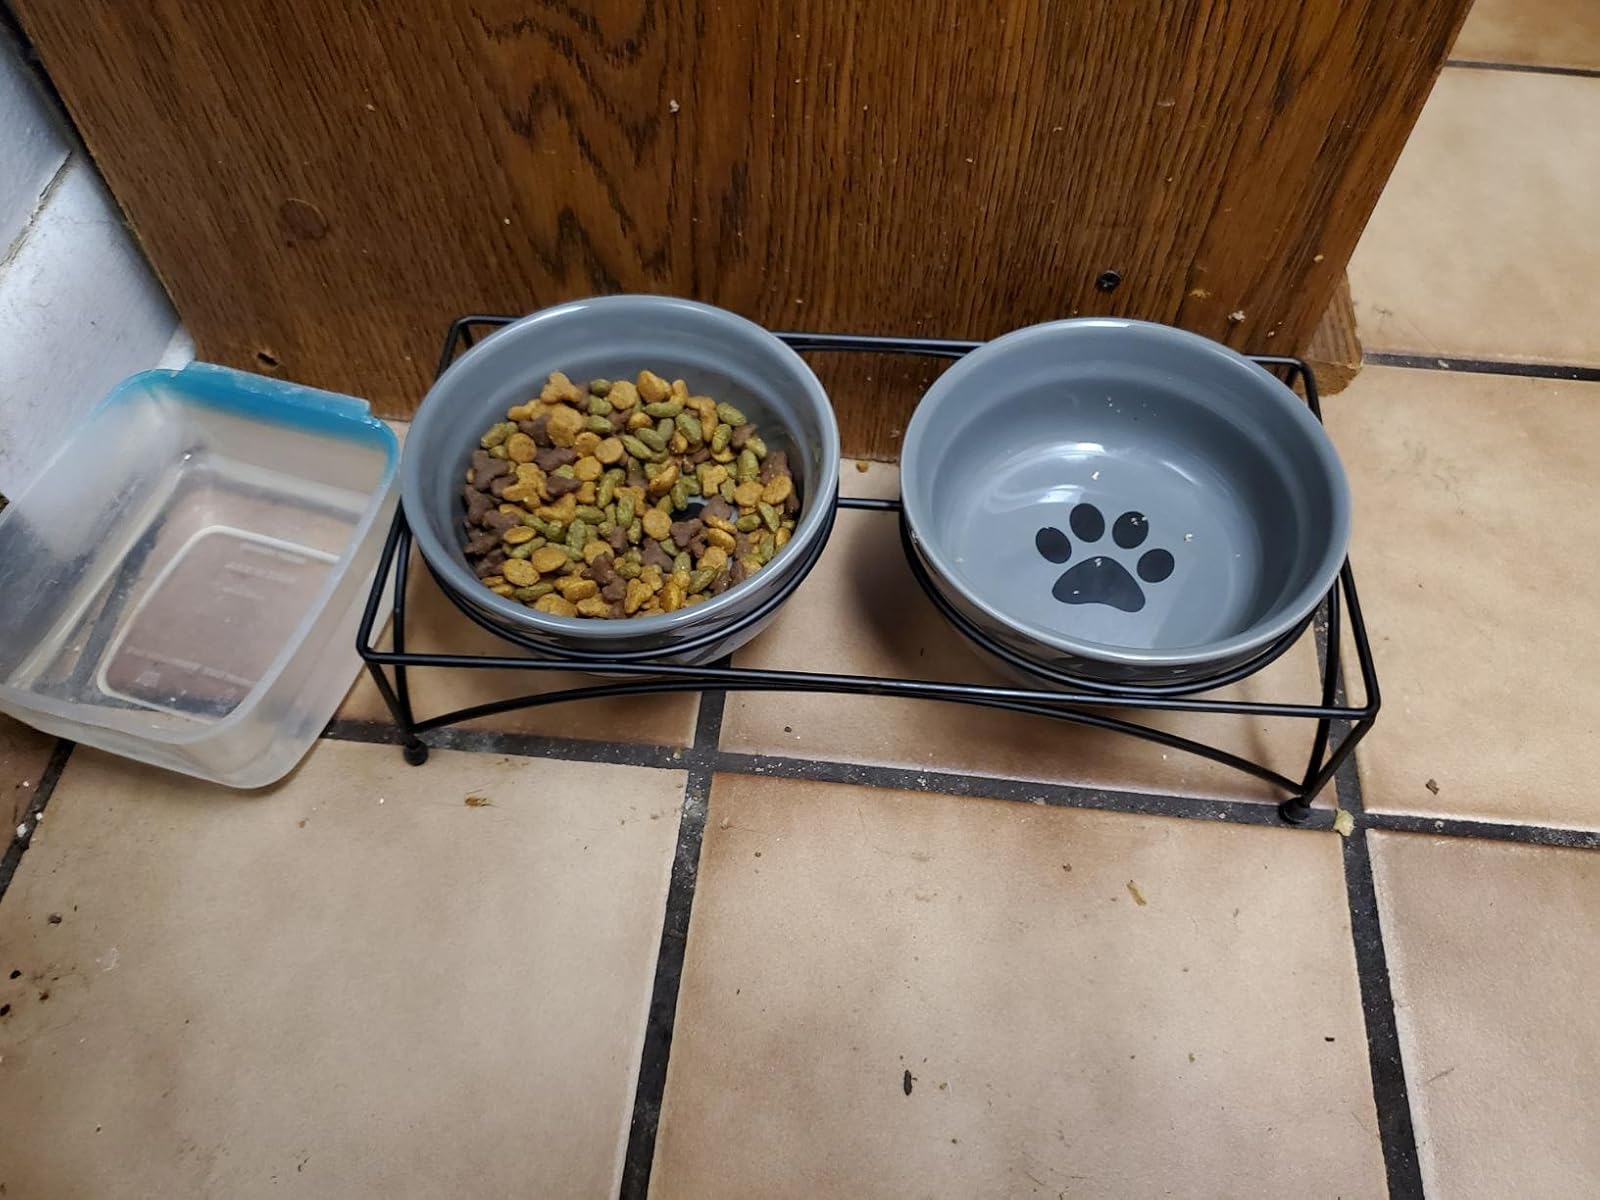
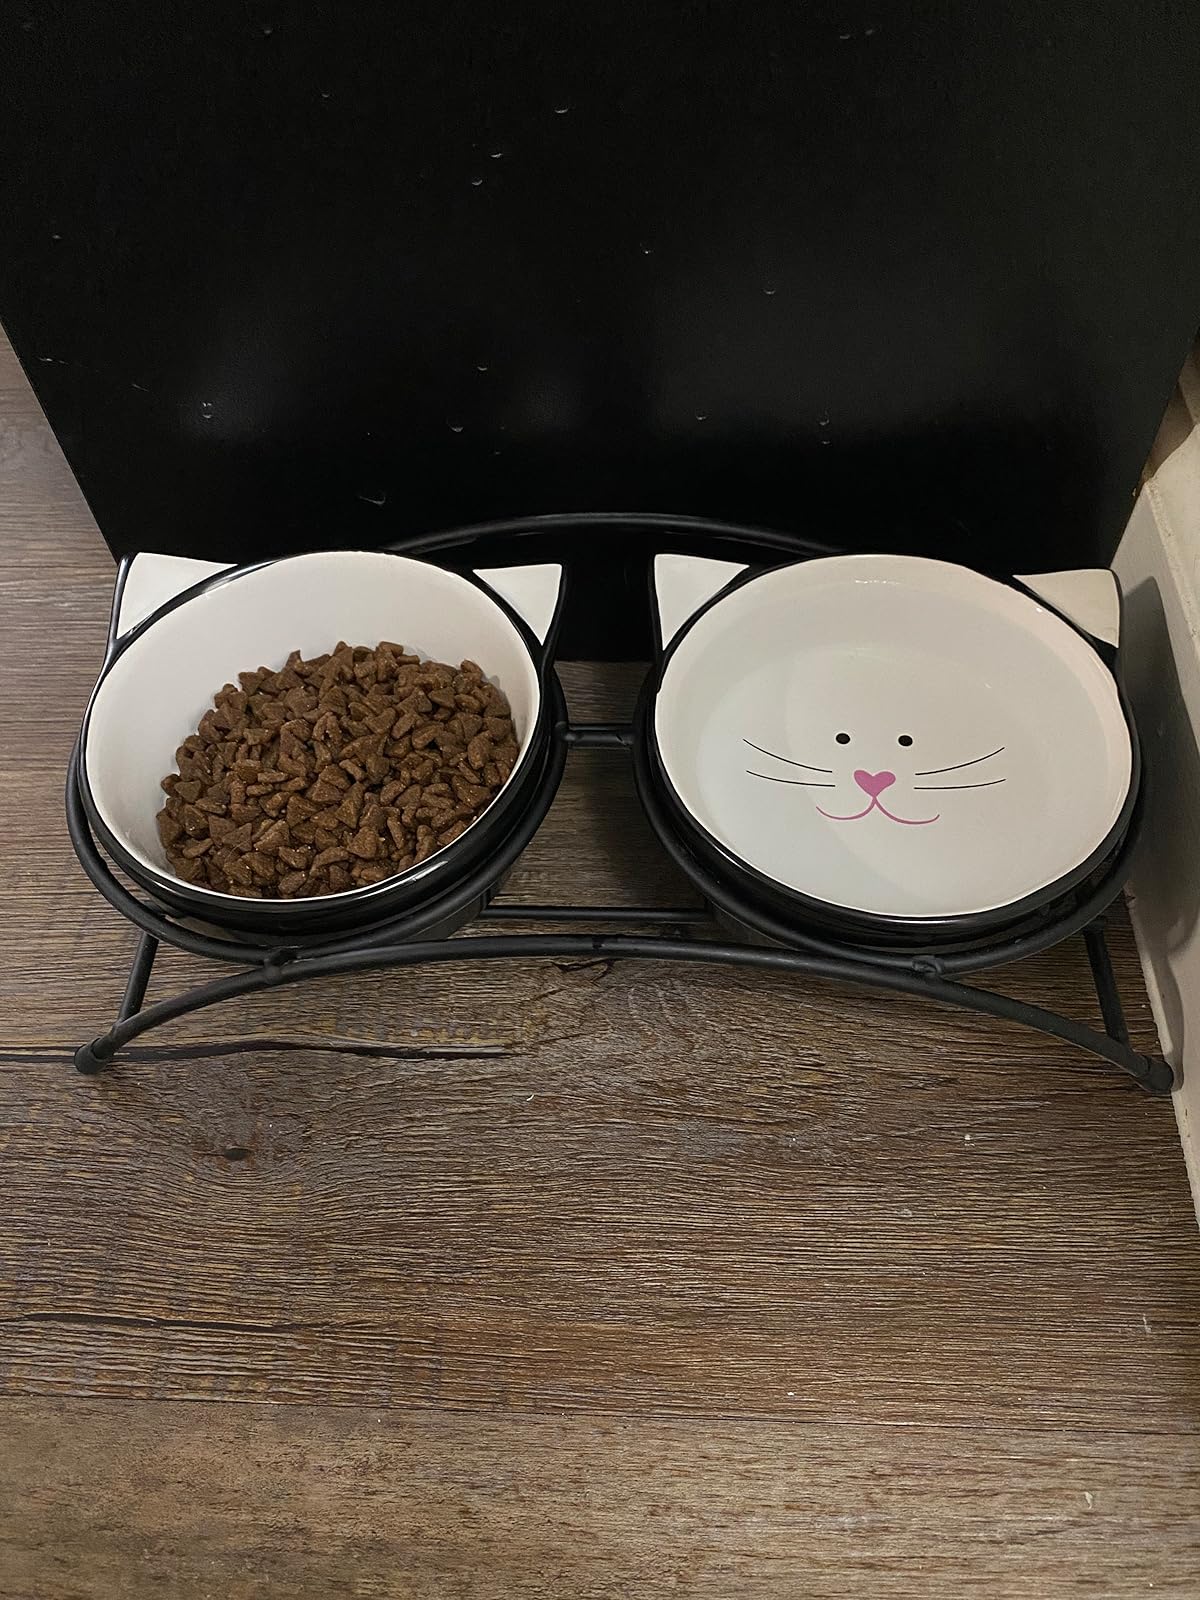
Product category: items_bowl
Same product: no